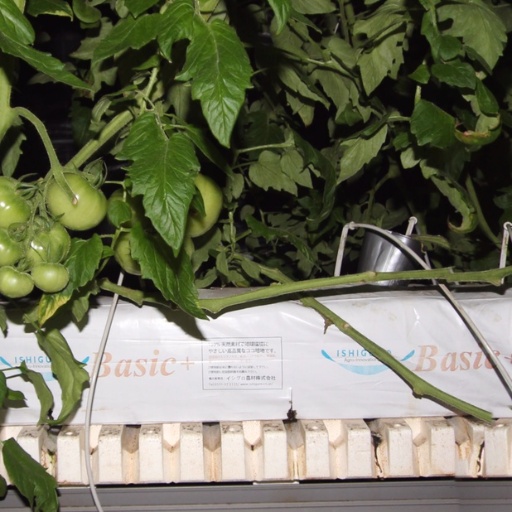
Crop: tomato